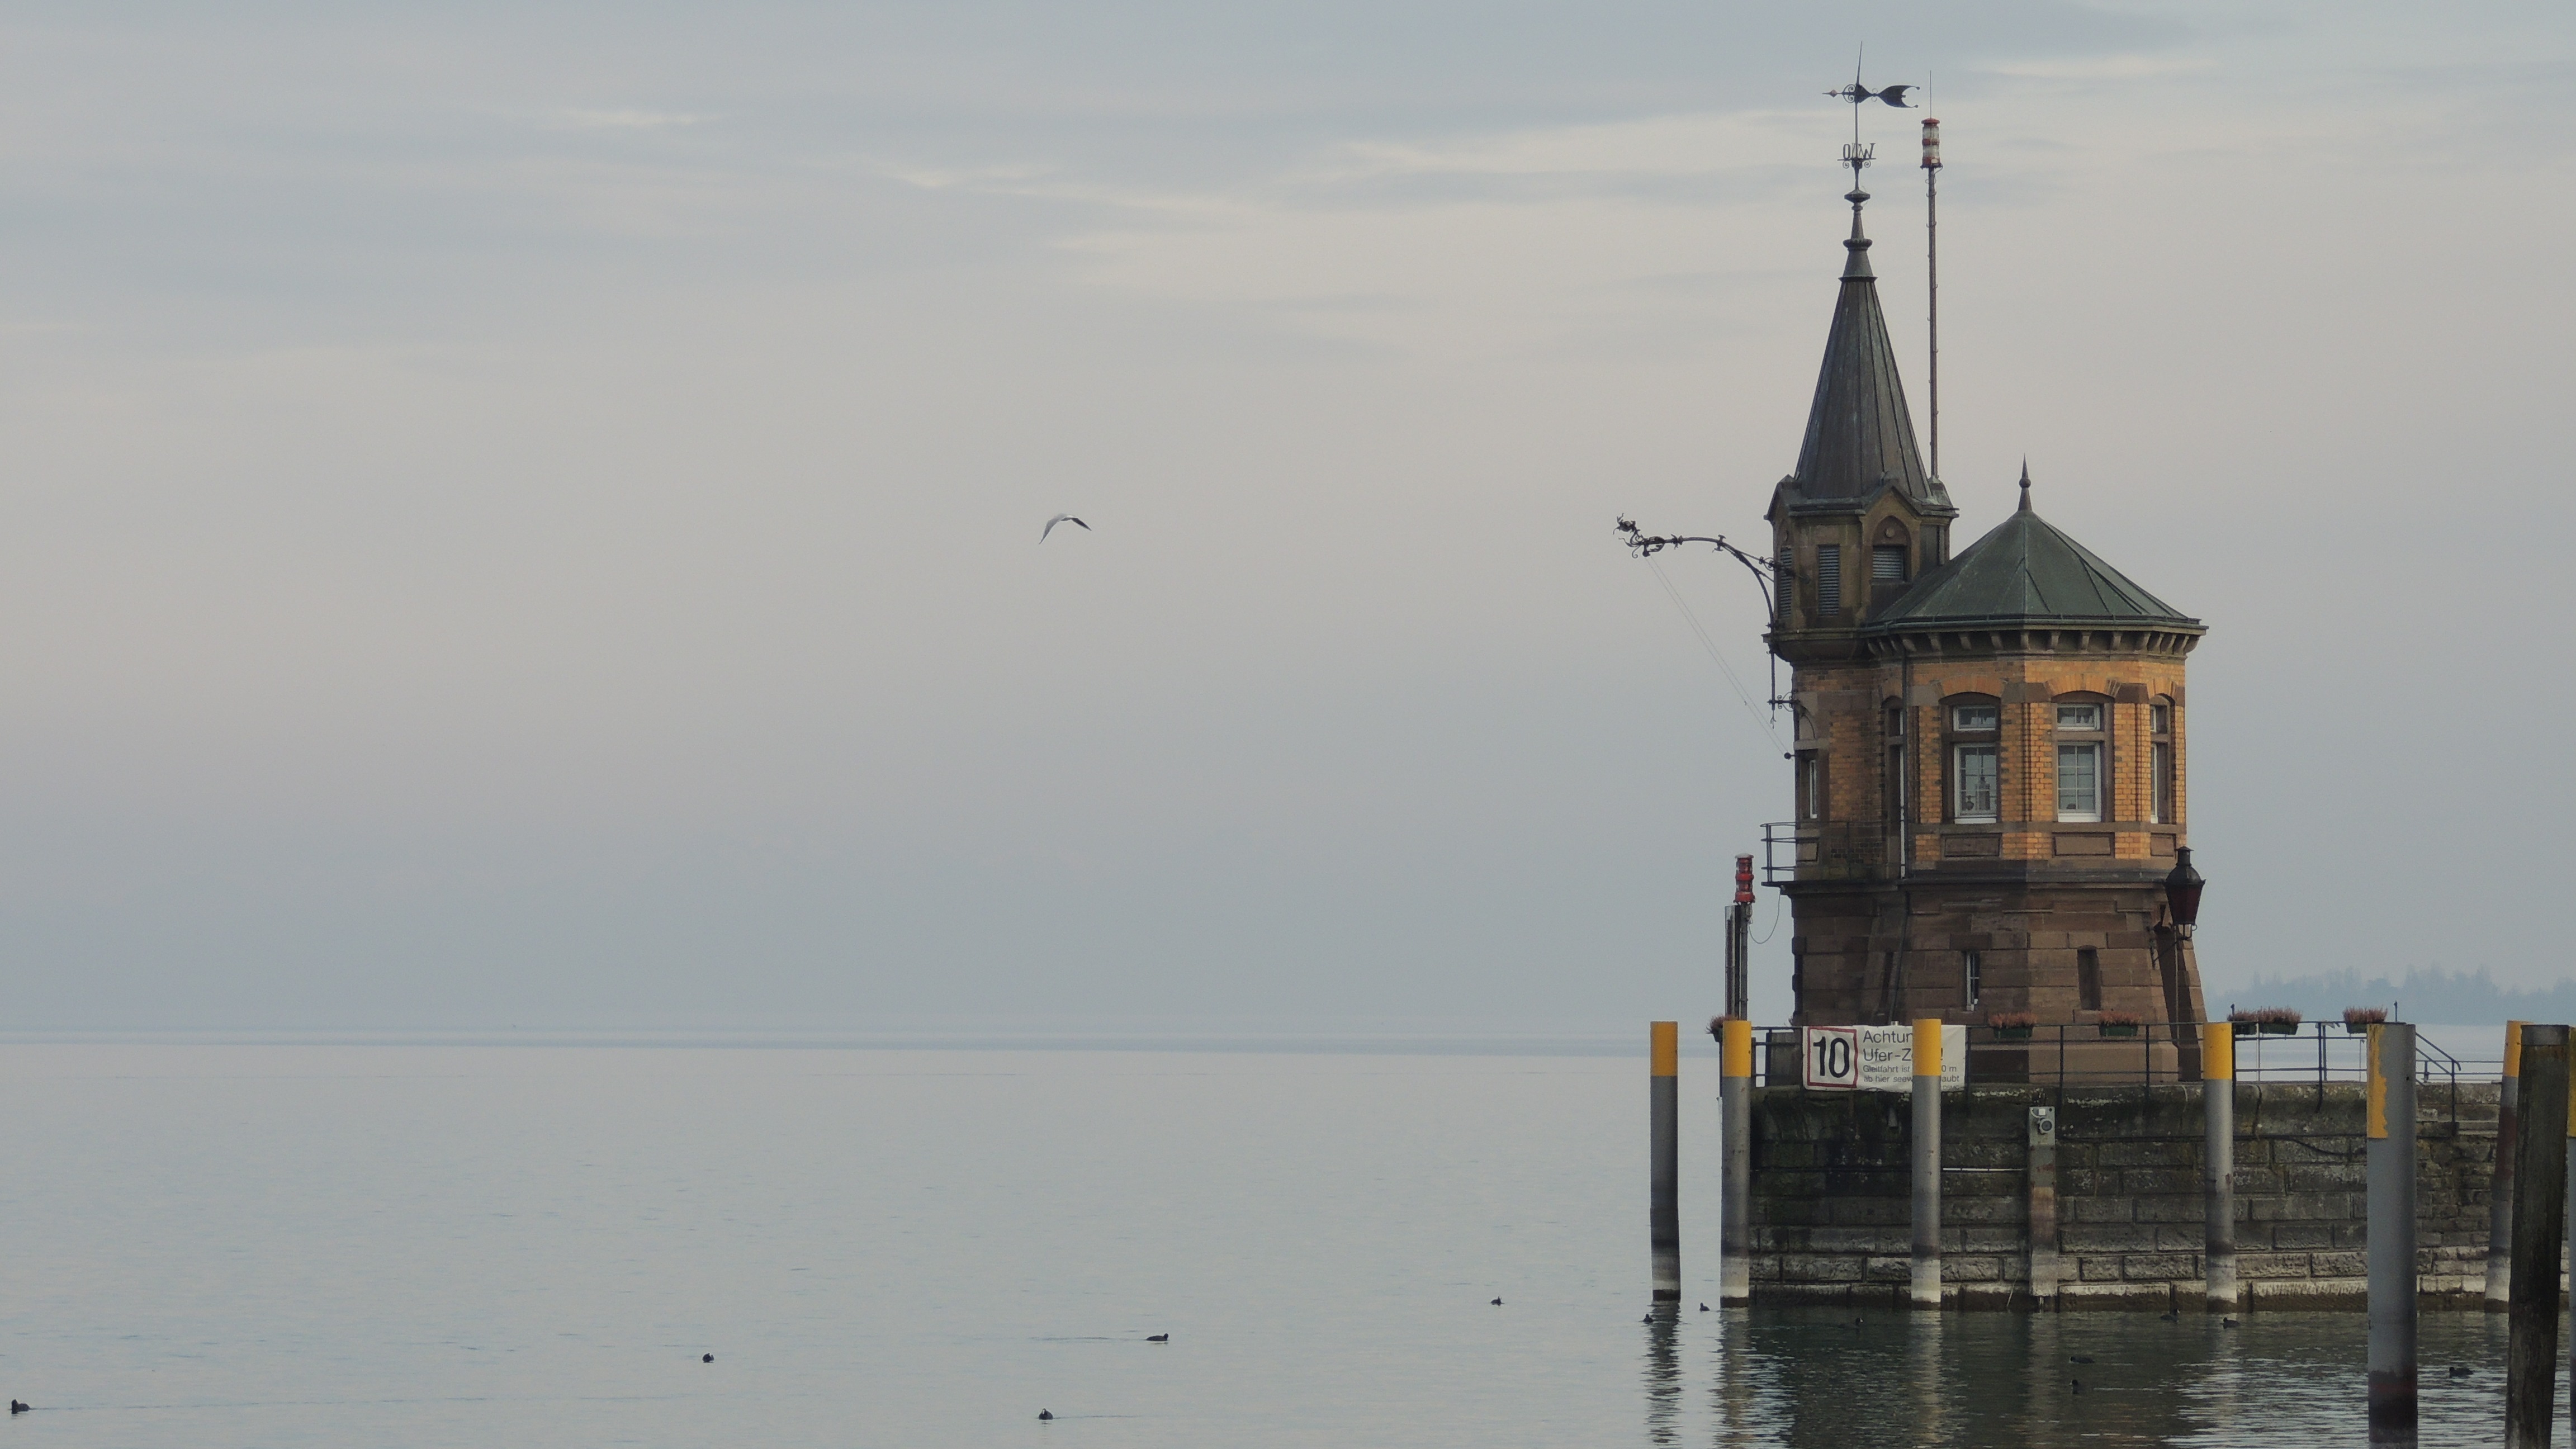
sea, coast, water, nature, snow, winter, lake, reflection, tower, weather, waterway, steeple, bodensee, atmospheric phenomenon